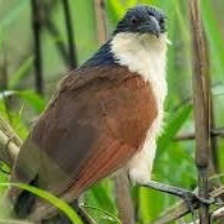
Species: COPPERY TAILED COUCAL
Scientific name: CENTROPUS CUPREICAUDUS